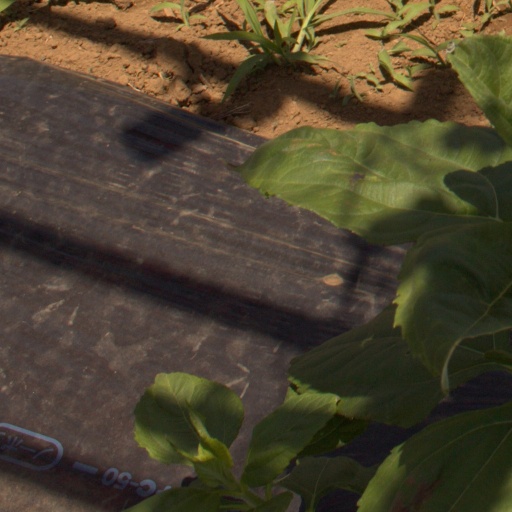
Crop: Jerusalem artichoke